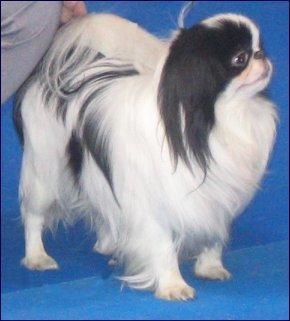
Japanese_spaniel